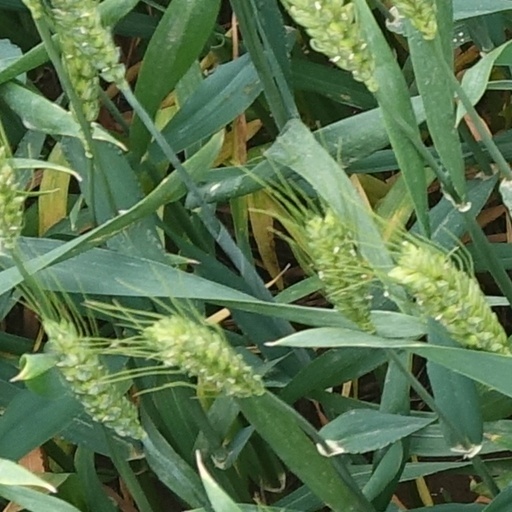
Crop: wheat